Mexico City Metropolitan Cathedral

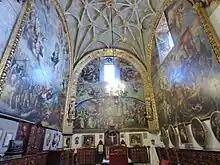
Interior of the Major Sacristy

This disappeared in the 1940s. In 2000, a new altar table was made to replace the previous one. This was built in modernist style by the architect Ernesto Gómez Gallardo.